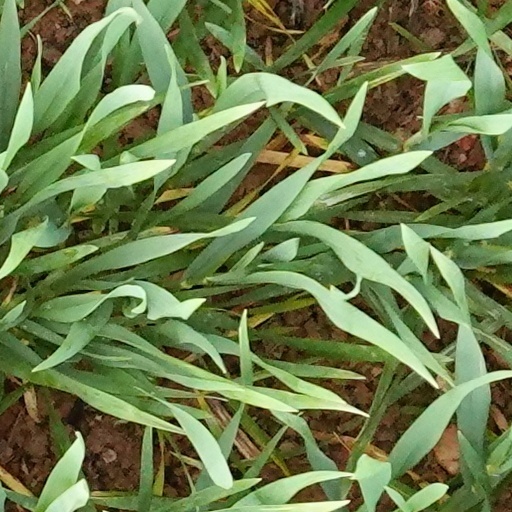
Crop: wheat